Social media use by Barack Obama

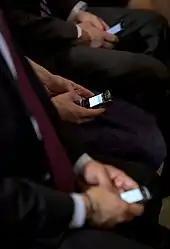
three people in dark suits thumbtyping on BlackBerry's while seated

The @BarackObama account is among the top ten worldwide in both followers and followed accounts. At one point, the account held the record for following the most people. On August 13, 2019, at 14:39 PDT, Obama's account overtook Katy Perry to become the most-followed person on Twitter with over 107 million followers.